Hirairi

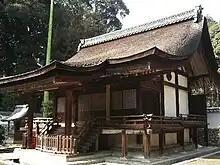
"Hirairi" style: the entrance is on the non-gabled side

In residential buildings, the entrance side is usually the long one, but from the Edo period onward the opposite became more frequent.